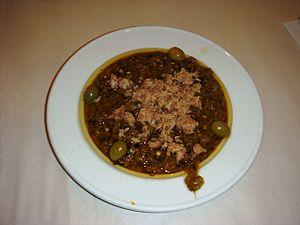
La slata méchouia, slada mechouiya, ou salade méchouia, littéralement « salade grillée », est un plat de la cuisine tunisienne.
La cuisine tunisienne, cuisine typiquement méditerranéenne, découle d'une tradition ancestrale de culture gastronomique en Tunisie et reflète les héritages culturels successifs ; elle dépend du climat régional et de la géographie du pays, et par conséquent de ses produits locaux : blé, olives et huile d'olive, viande, fruits et légumes, poissons et fruits de mer, surtout le long des côtes. Cette cuisine se différencie sensiblement de ses voisines maghrébines : le tajine tunisien est ainsi différent de la version marocaine ou algérienne, il en est de même pour certaines préparations de pâtes, de salades, etc.